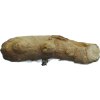
Label: ginger